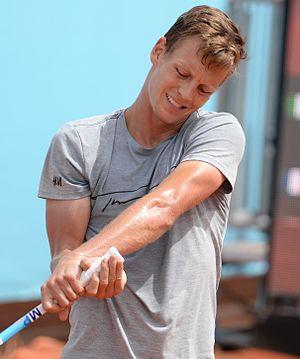
Tomáš Berdych, né le 17 septembre 1985 à Valašské Meziříčí, est un joueur de tennis tchèque, professionnel entre 2002 et 2019.